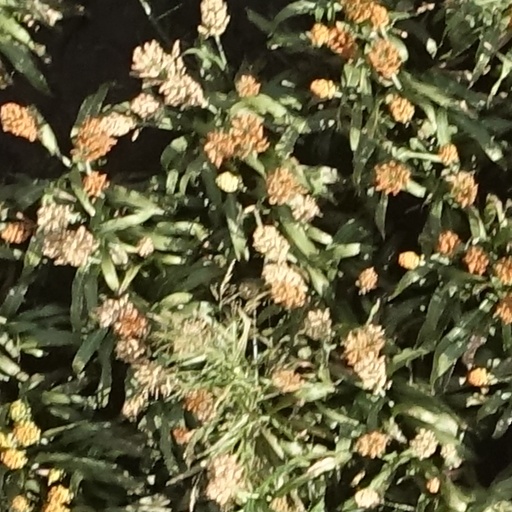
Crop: sorghum